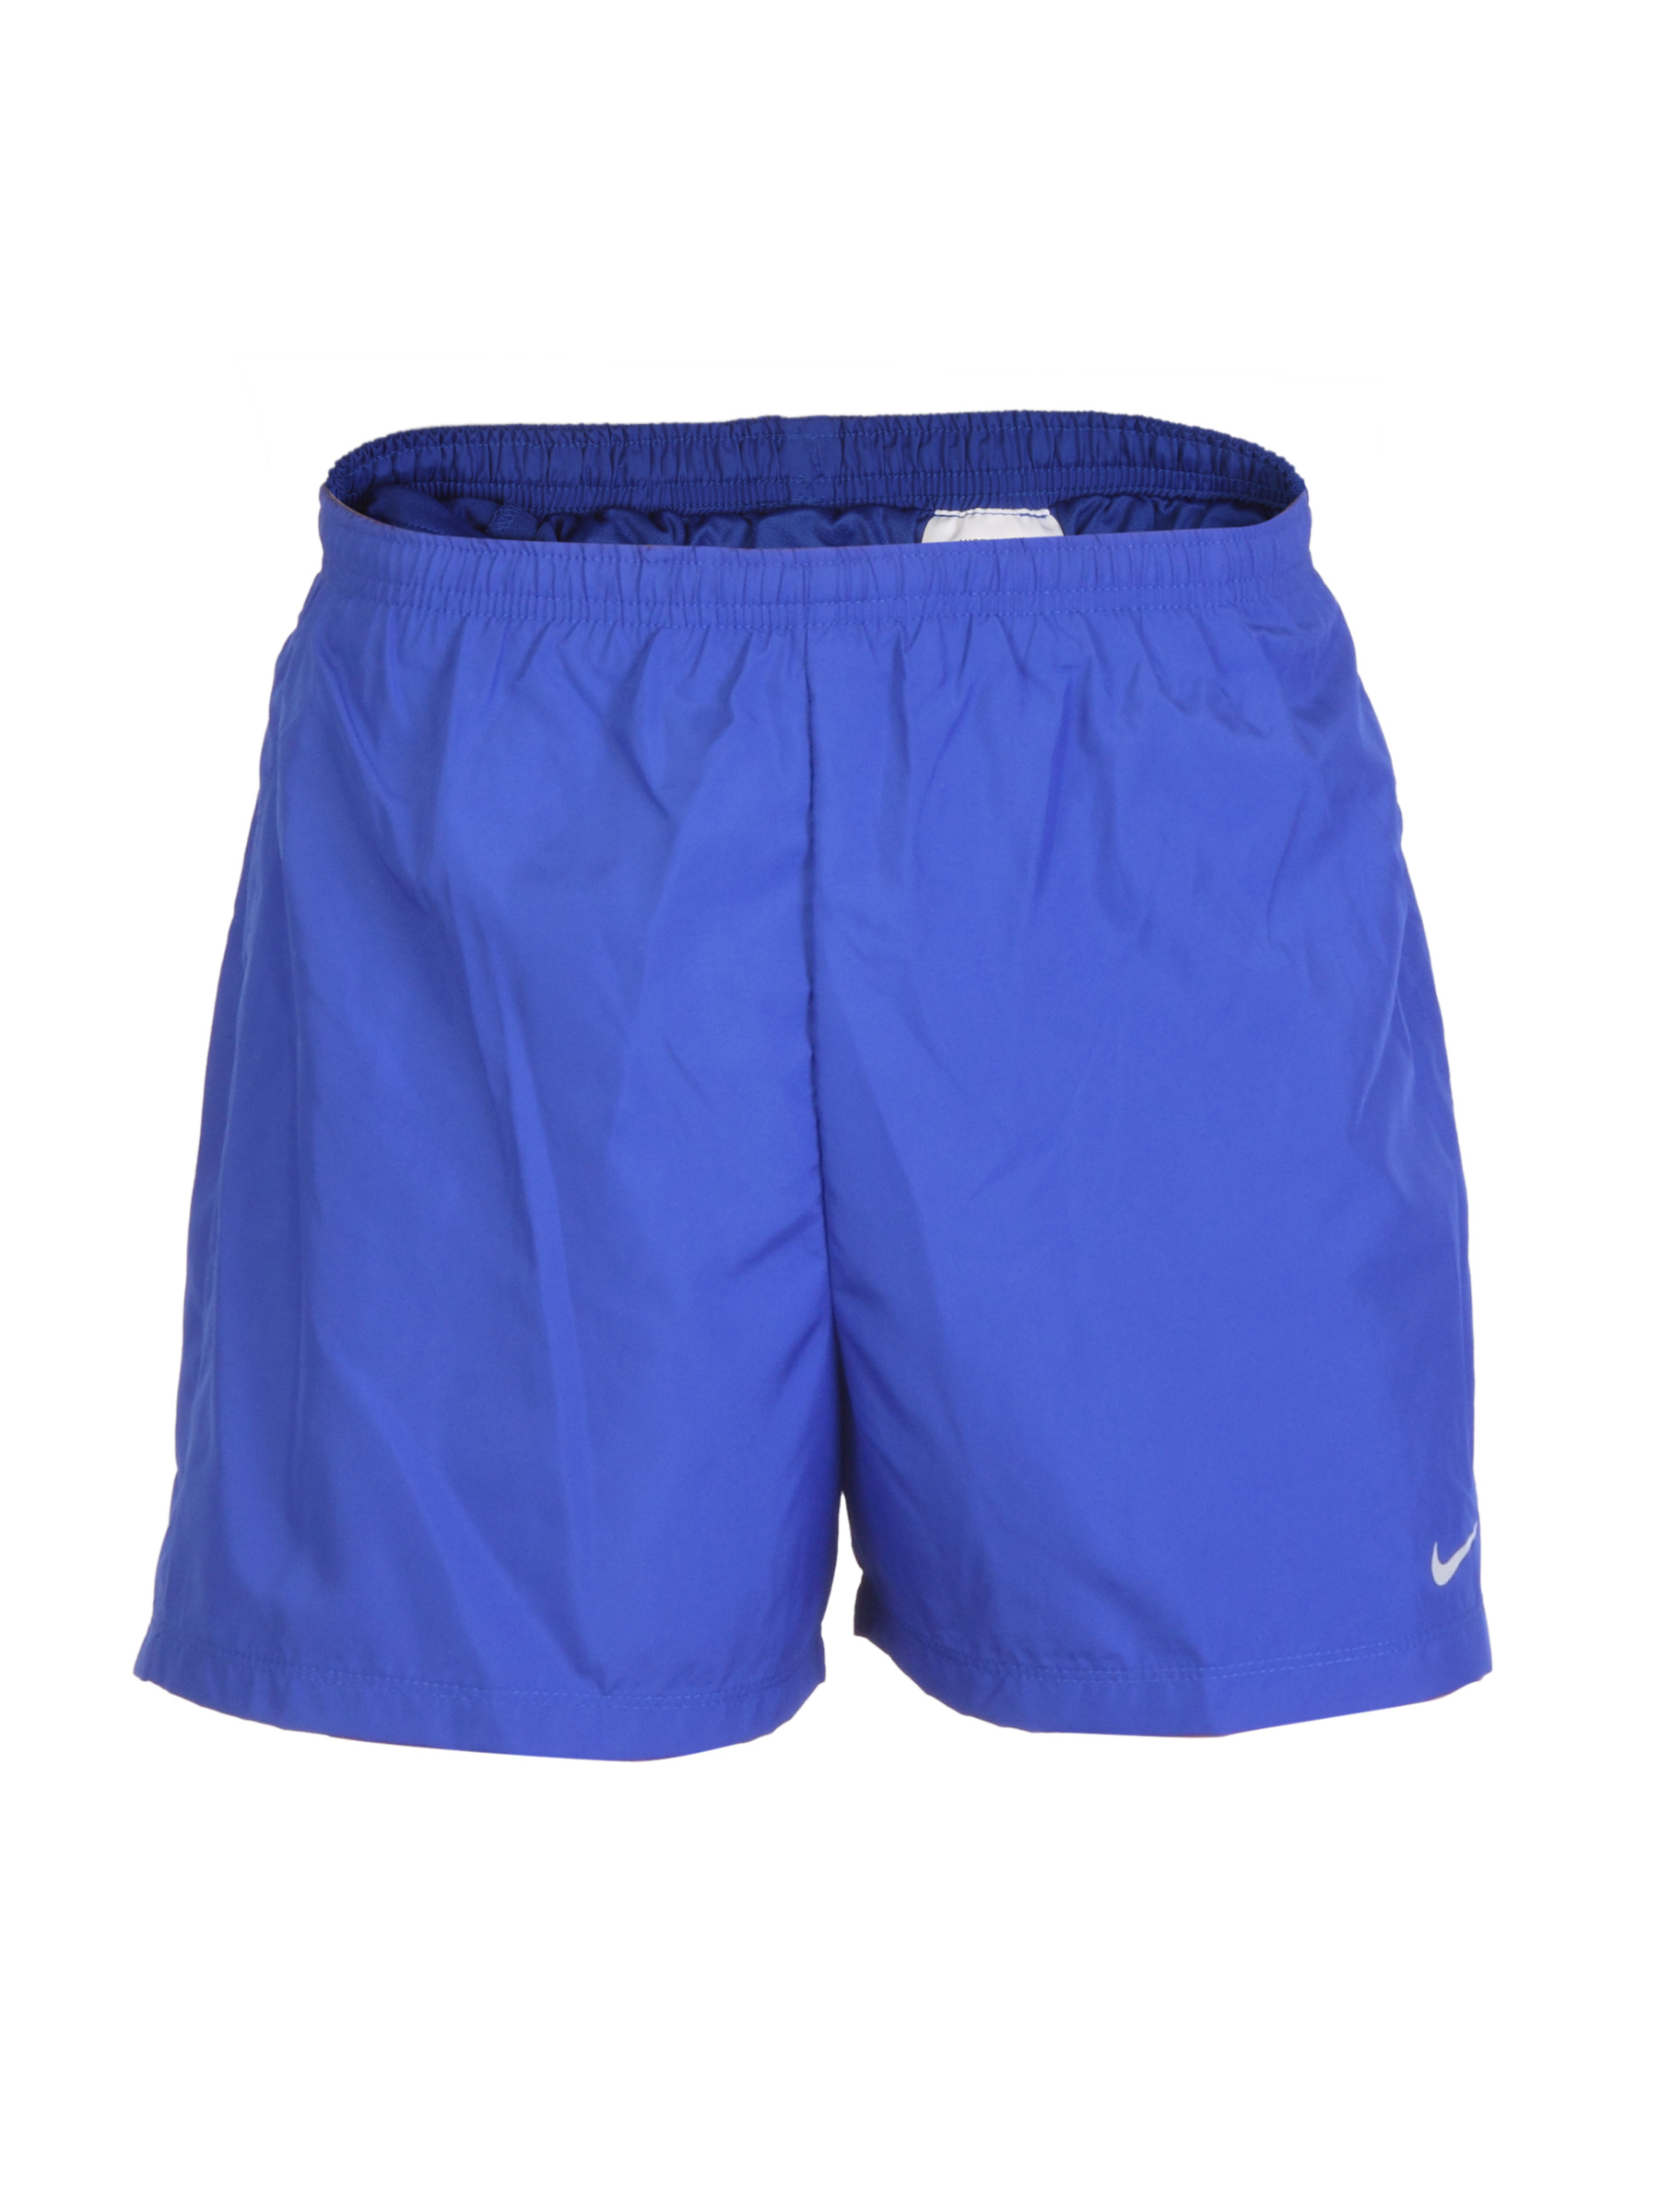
Nike Men Running Blue Shorts
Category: Apparel / Bottomwear / Shorts
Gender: Men
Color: Blue
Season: Summer 2012
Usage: Sports